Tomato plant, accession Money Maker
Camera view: horizontal (90 deg, fisheye); turntable rotation: 150 degrees
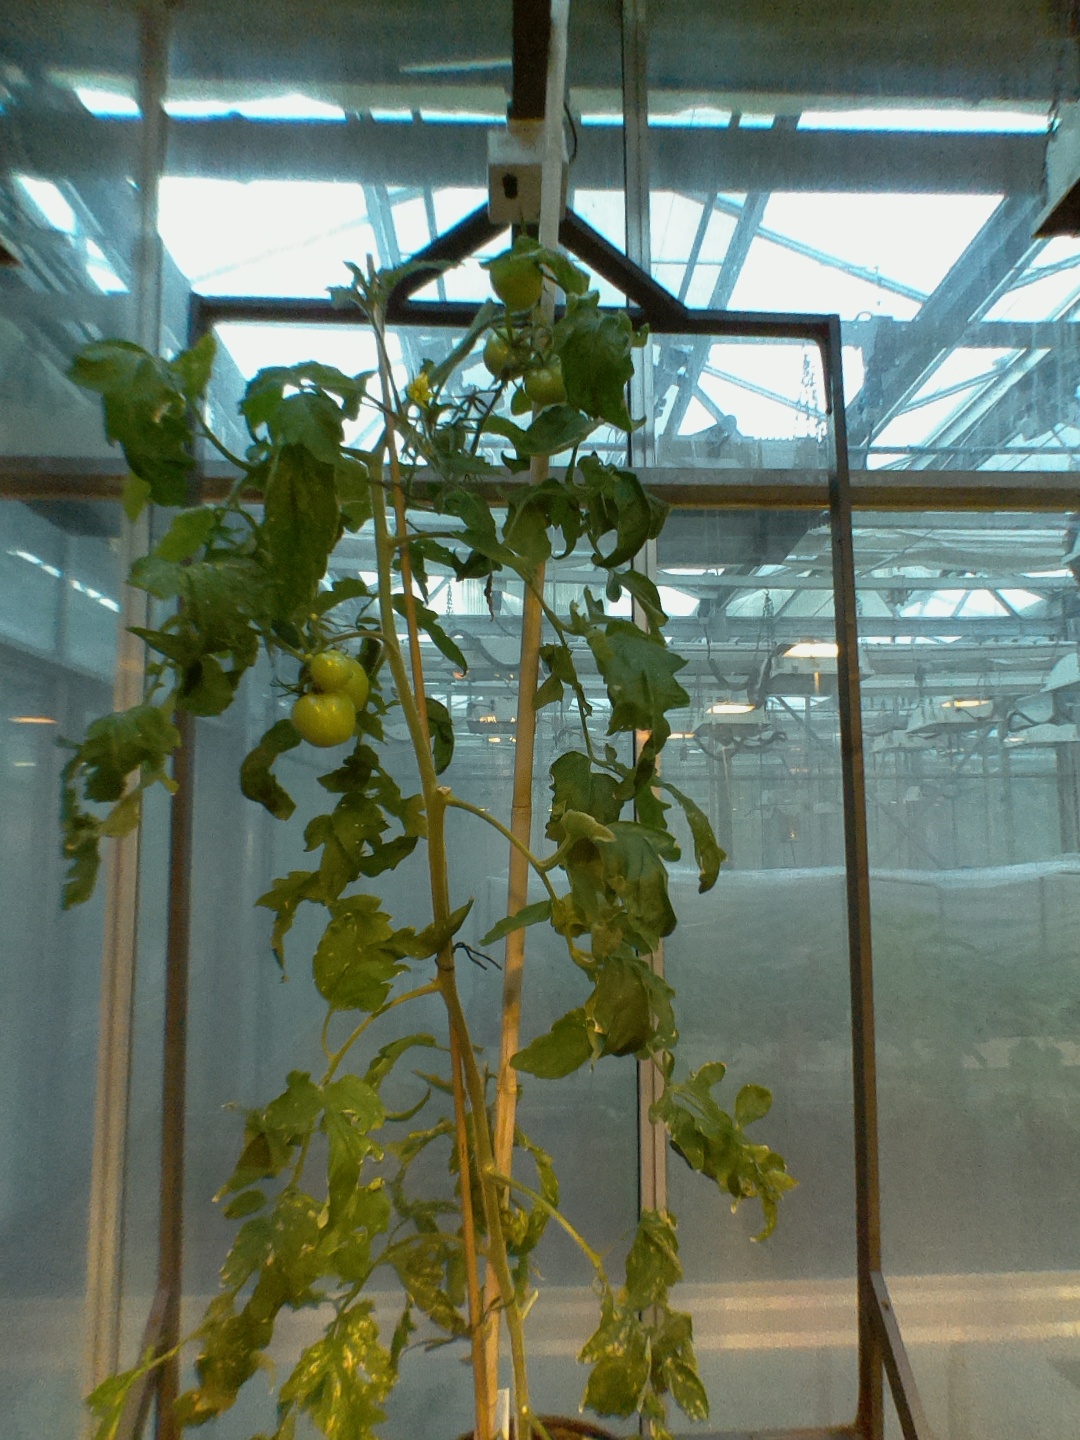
BBCH growth stage 77: 70%-80% of final fruit size